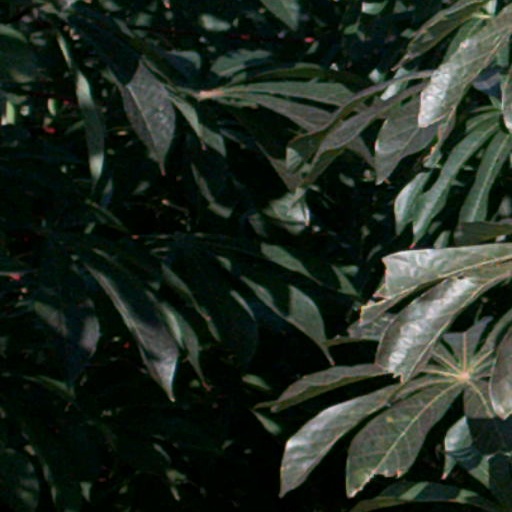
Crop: cassava